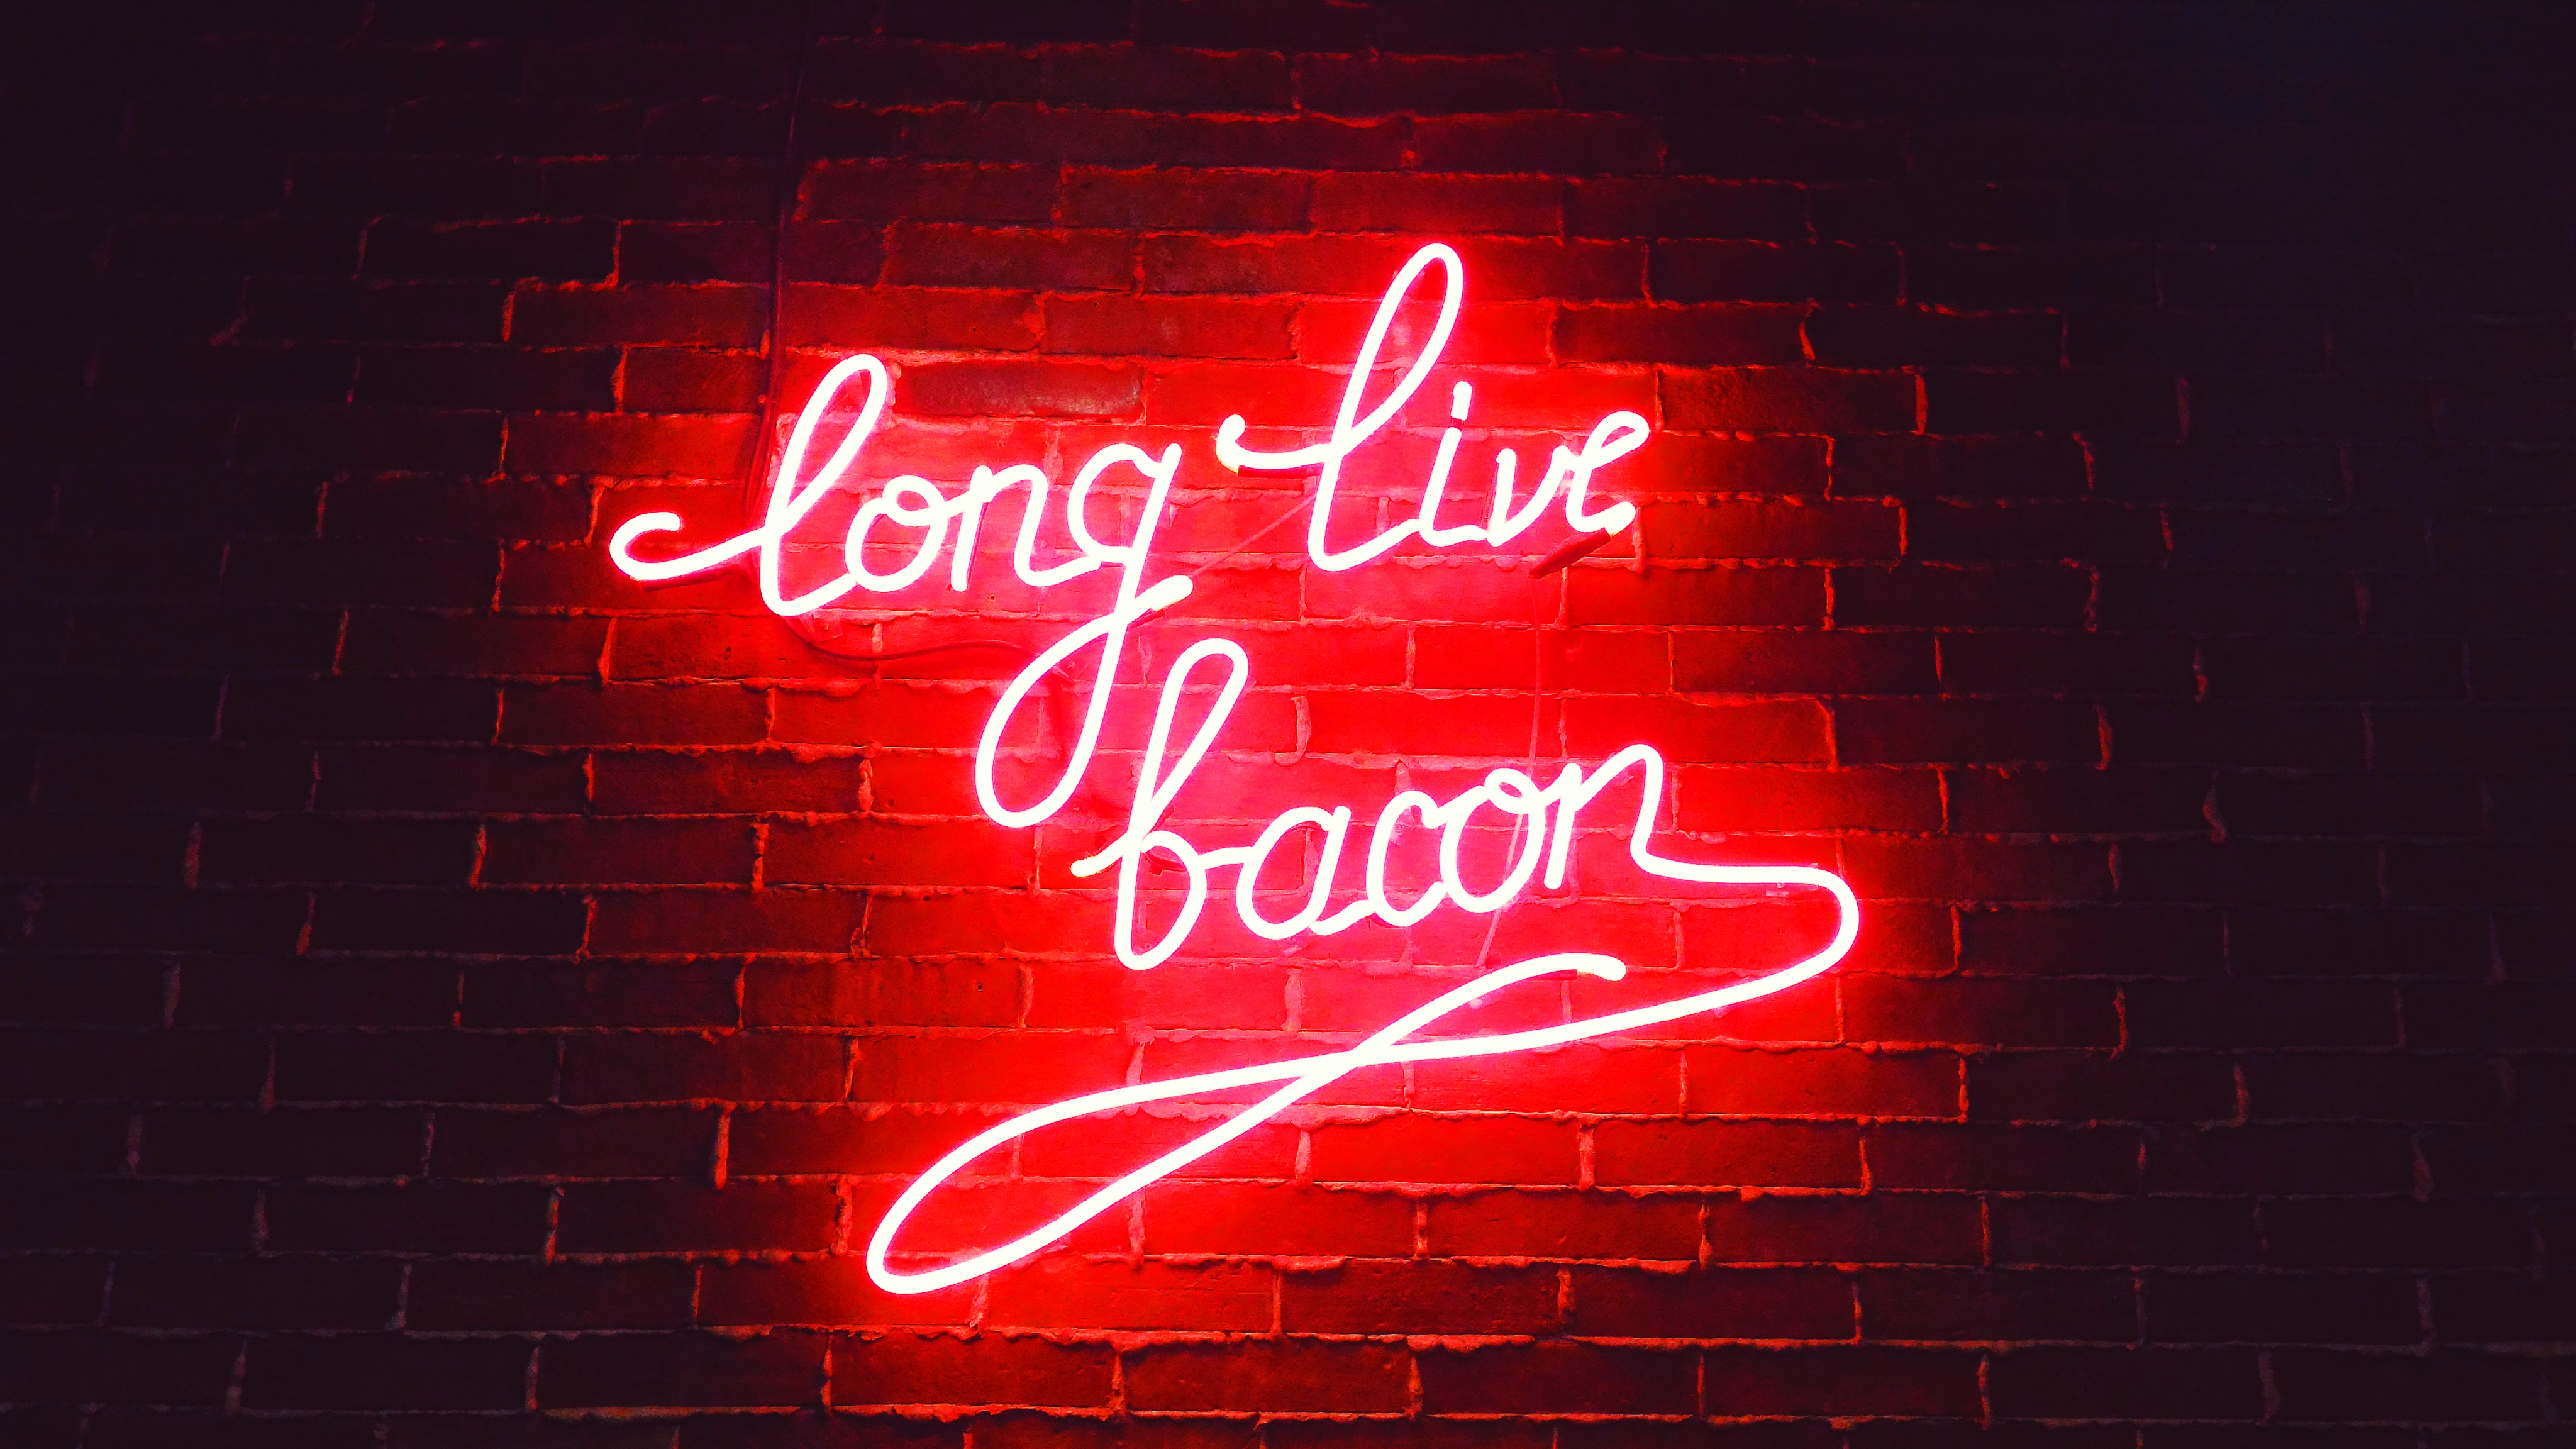
light, number, wall, love, line, red, color, darkness, signage, lighting, neon, neon sign, font, text, organ, shape, emotion, lettering, electronic signage